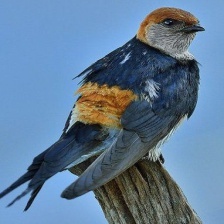
Species: STRIPPED SWALLOW
Scientific name: CECROPIS ABYSSINICA